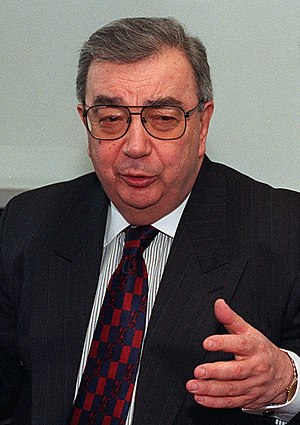
Den Russiske Føderations historie / Rusland under Boris Jeltsin / Premierministre / Jevgenij Primakov
Tidligere udenrigs- og premierminister Jevgenij Primakov
Den 25. December, 1991 træder Mikhail Gorbatjov tilbage, og dermed ophører Sovjetunionen med at eksistere. Året før blev Boris Jeltsin valgt til præsident for RSFSR med 57% af stemmerne, og det er da også denne, som er med til at få Sovjetunionen til at bryde sammen. Perioden er præget af økonomiske problemer, separatistbevægelser, politiske uroligheder og manglende international succes. I 1999 træder Boris Jeltsin uventet tilbage til fordel for Vladimir Putin, der fortsætter i embedet til 2008, hvor hans udpegede efterfølger, Dmitri Medvedev, vælges som præsident med et overvældende flertal på godt 70%.